Paseo de la Castellana

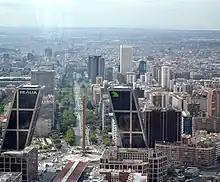

Paseo de la Castellana, commonly known as La Castellana, is a major thoroughfare in Madrid, Spain. Cutting across the city from south to north, it has been described as the "true structuring axis" of the city.